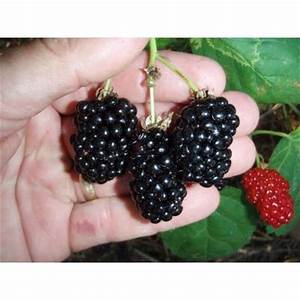
Label: others